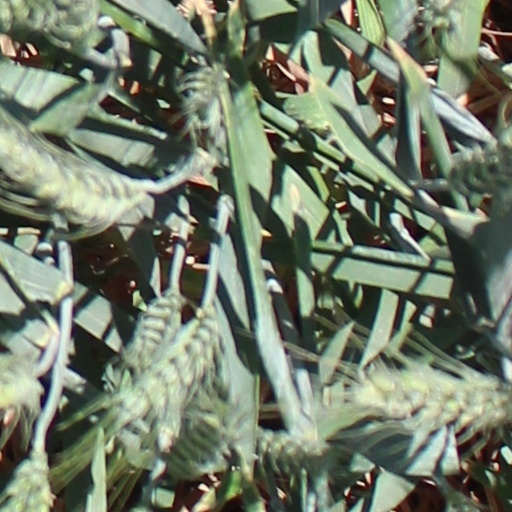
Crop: wheat